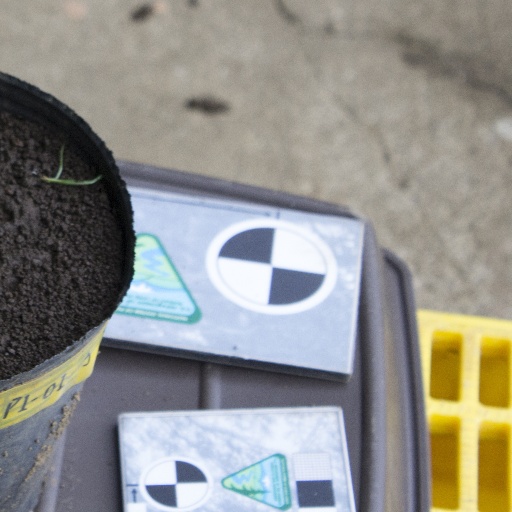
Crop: soybean